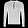
Label: Pullover